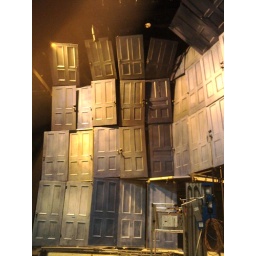
Not pictured: soul that was crushed when most of the operating doors in these walls were cut.